Kim family (North Korea)

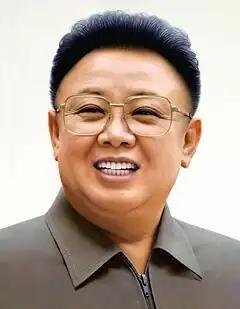
Eternal General Secretary and Chairman of the Workers' Party of Korea Kim Jong Il

Kim Jong Il had four partners, and at least six children with three of them. He married his first wife, Hong Il-chon, at the behest of Kim Il Sung in 1966. They had one daughter, Kim Hye-kyung (born 1968), before divorcing in 1969. He later fathered Kim Jong-nam (born 1971) with his first consort, film star Song Hye-rim. Due to Song being a divorcée, Kim concealed the relationship and son from his father. In 1974, Kim Jong Il married his second wife, Kim Young-suk. They had two daughters, Kim Sol-song (born 1974) and Kim Chun-song (born 1976). Kim Jong Il divorced her in 1977, after she lost his personal interest. In 1980, Kim Jong Il married his third wife, Ko Yong Hui. Ko was the "de facto" First Lady of North Korea from Kim Jong Il's becoming of leader in 1994 until her death in 2004. The couple had two sons, Kim Jong-chul (born 1981) and Kim Jong Un (born 1982 or 1983), and one daughter, Kim Yo Jong (born 1987). After Ko Yong Hui's death, Kim Jong Il was married to his personal secretary, Kim Ok. The two were married until Kim Jong Il's death, and did not have any children. The two half-brothers Kim Jong Un and Kim Jong-nam never met, because of the ancient practice of raising potential successors separately. From the early 1980s onward, Kim Jong Il dichotomized the Kim Family between its main, or central, branch ("won kaji") and its side, or extraneous, branch ("kyot kaji"). The main branch referred to Kim Il Sung's family with Kim Jong Suk and publicly included Kim Jong Il and Kim Kyong-hui. The side branch referred to Kim Il Sung's family with Kim Sung-ae and included the three children from their marriage.